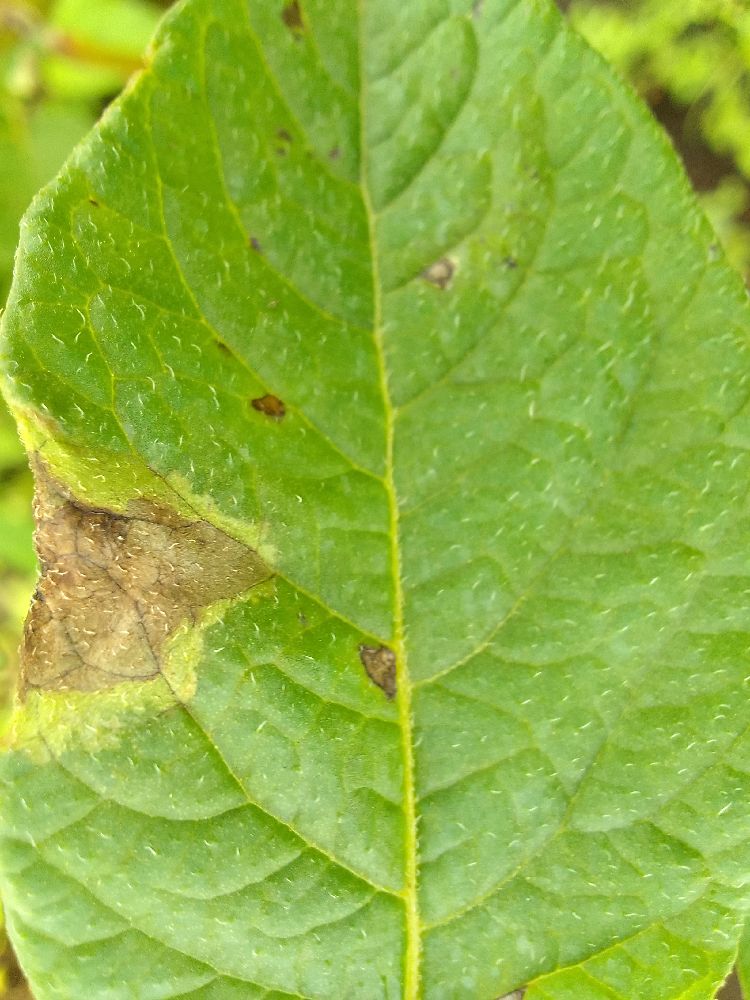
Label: Late blight